Harold Schultz

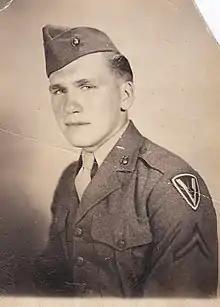

Harold Henry Schultz (January 28, 1925 – May 16, 1995) was a United States Marine corporal who was wounded in action during the Battle of Iwo Jima in World War II. He was a member of the patrol that captured the top of Mount Suribachi and raised the first U.S. flag on Iwo Jima on February 23, 1945. Though he was not a raiser of the first flag, he was one of the six Marines who raised the larger replacement flag on the mountaintop the same day as shown in the iconic photograph "Raising the Flag on Iwo Jima".